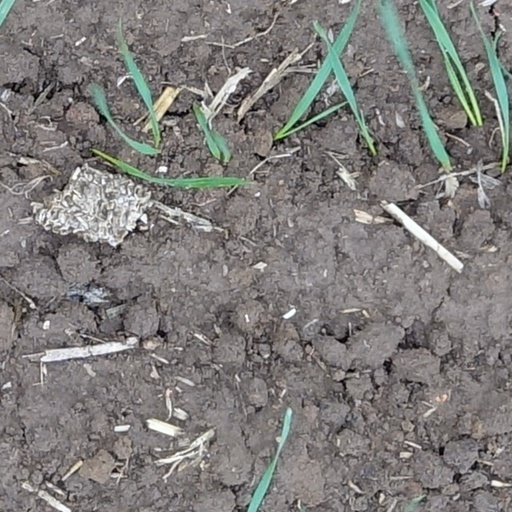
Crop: wheat